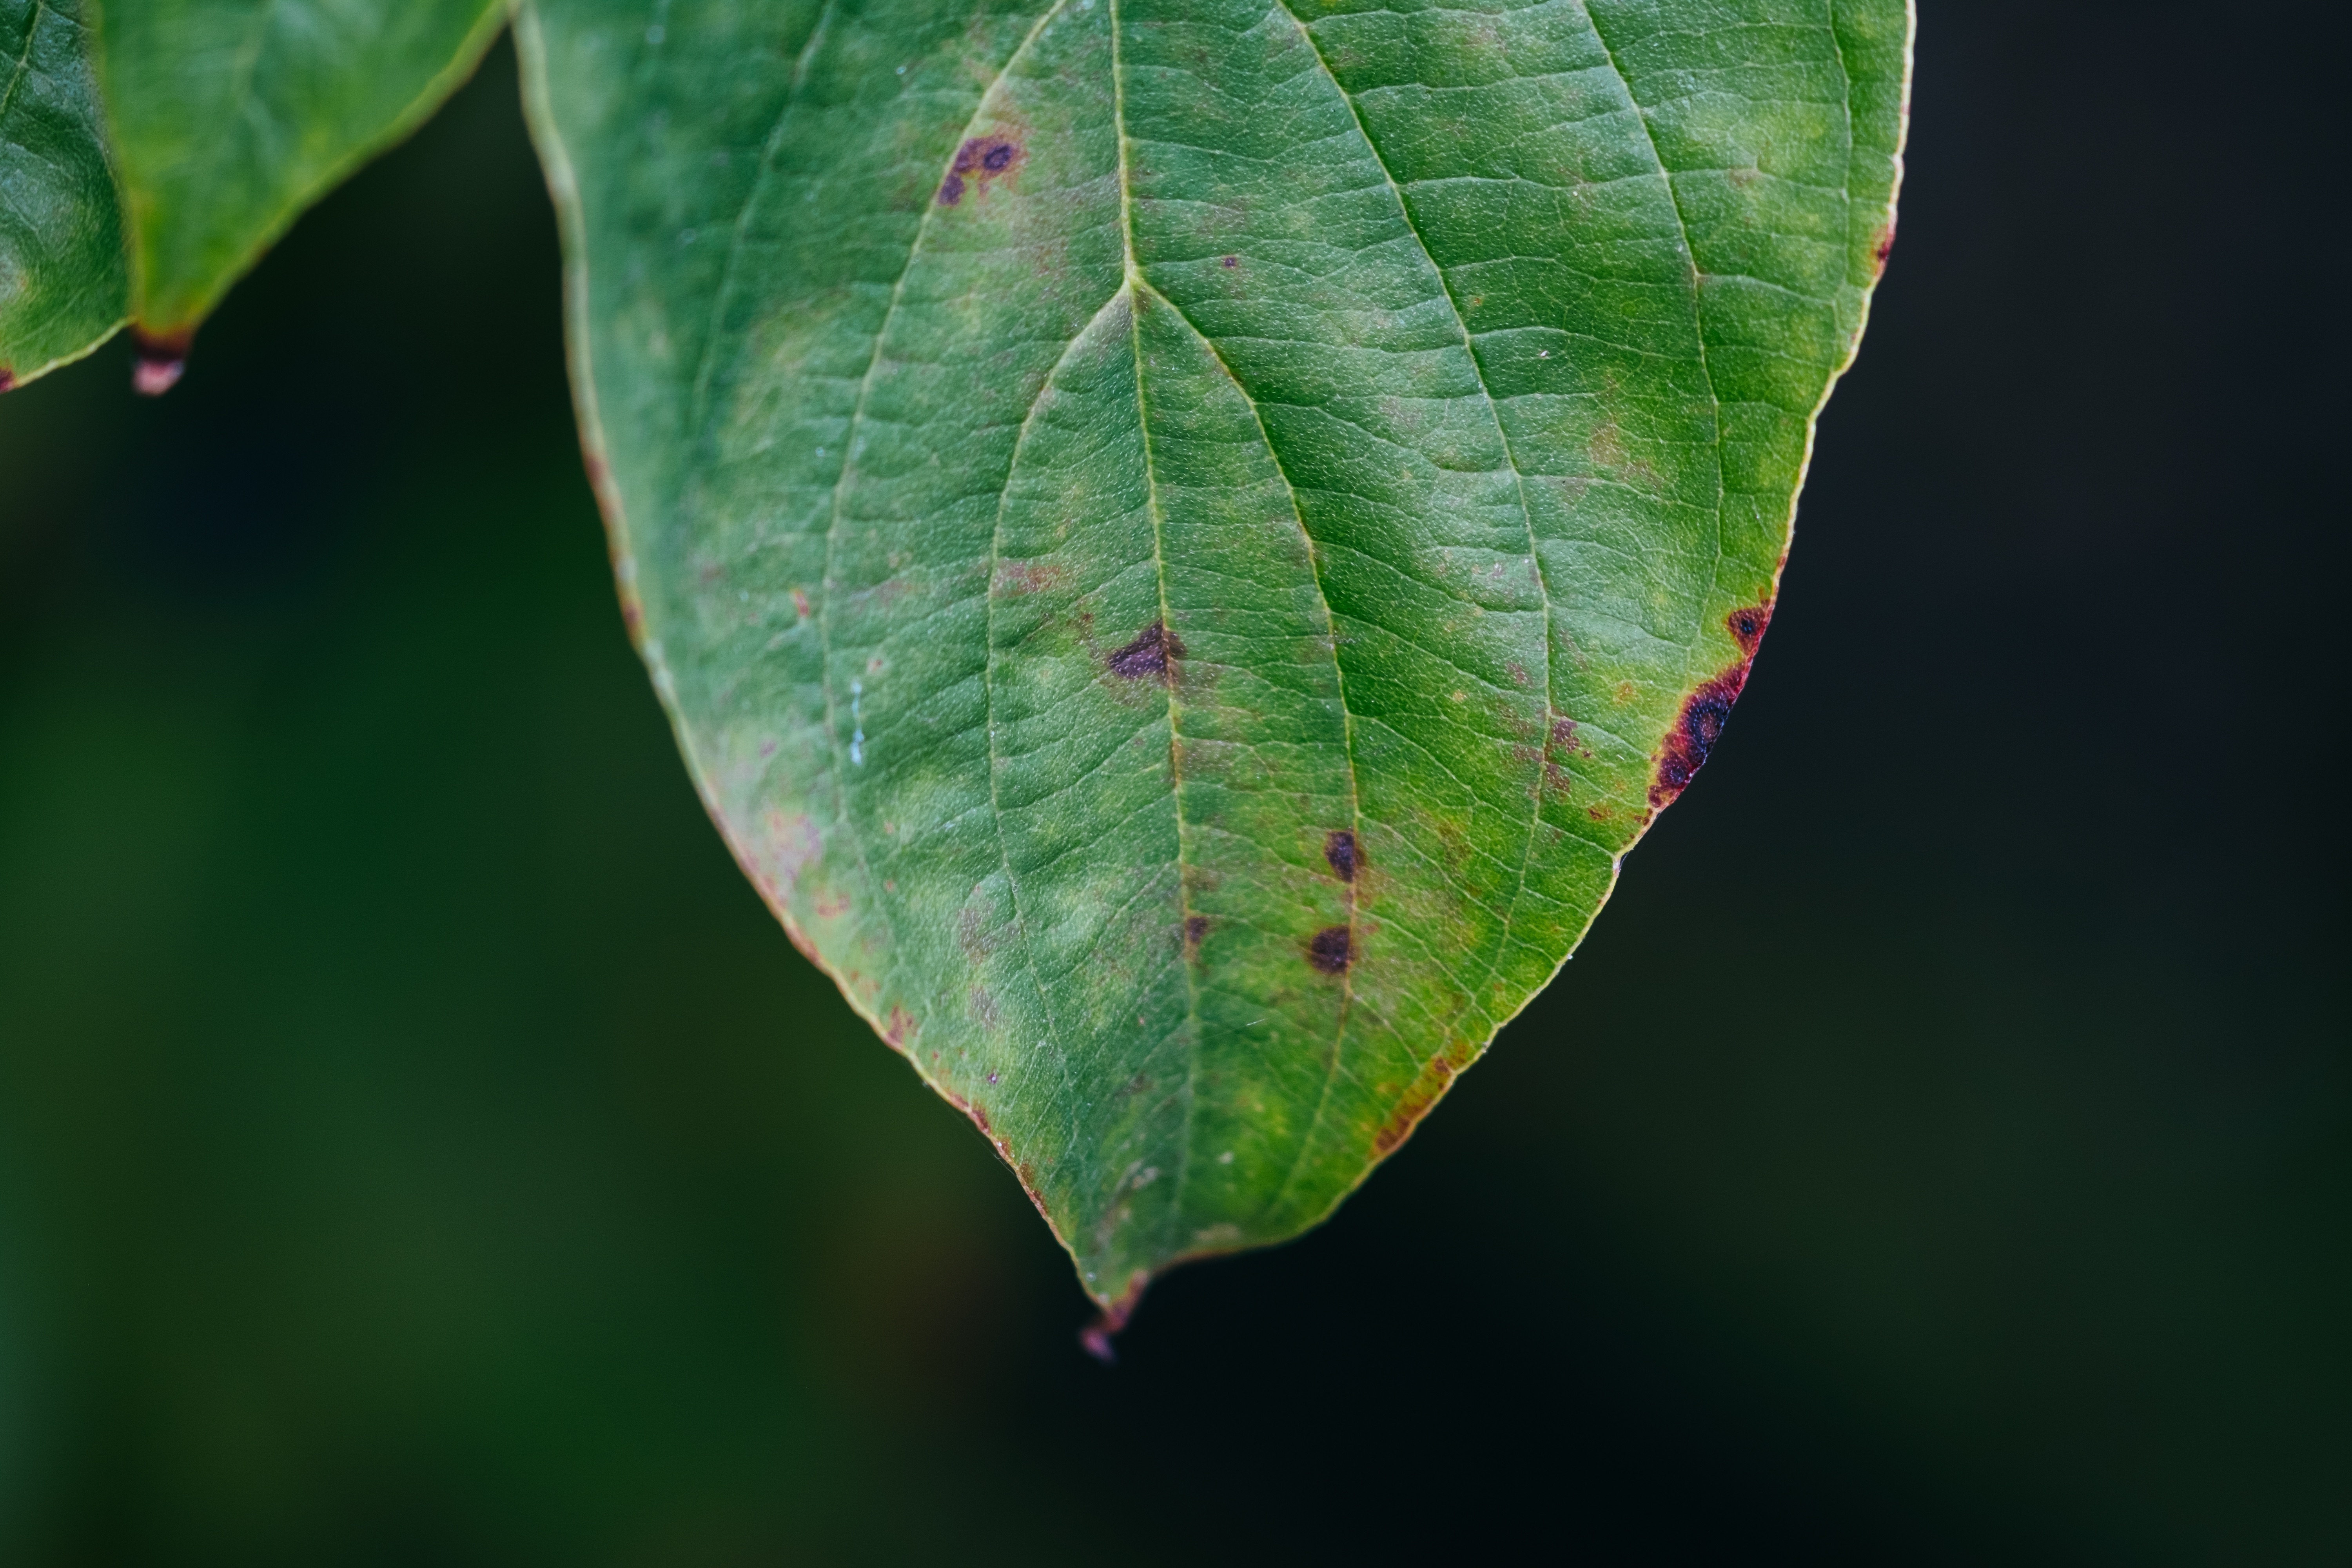
tree, nature, branch, plant, photography, sunlight, leaf, flower, petal, green, autumn, botany, flora, fauna, close up, macro photography, plant stem